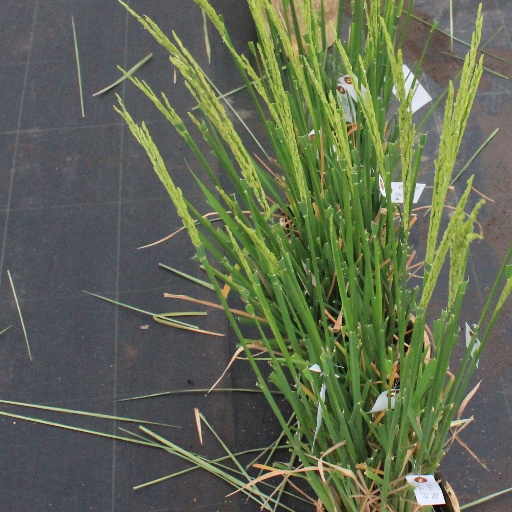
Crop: rice